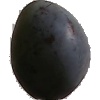
Label: Plum 3